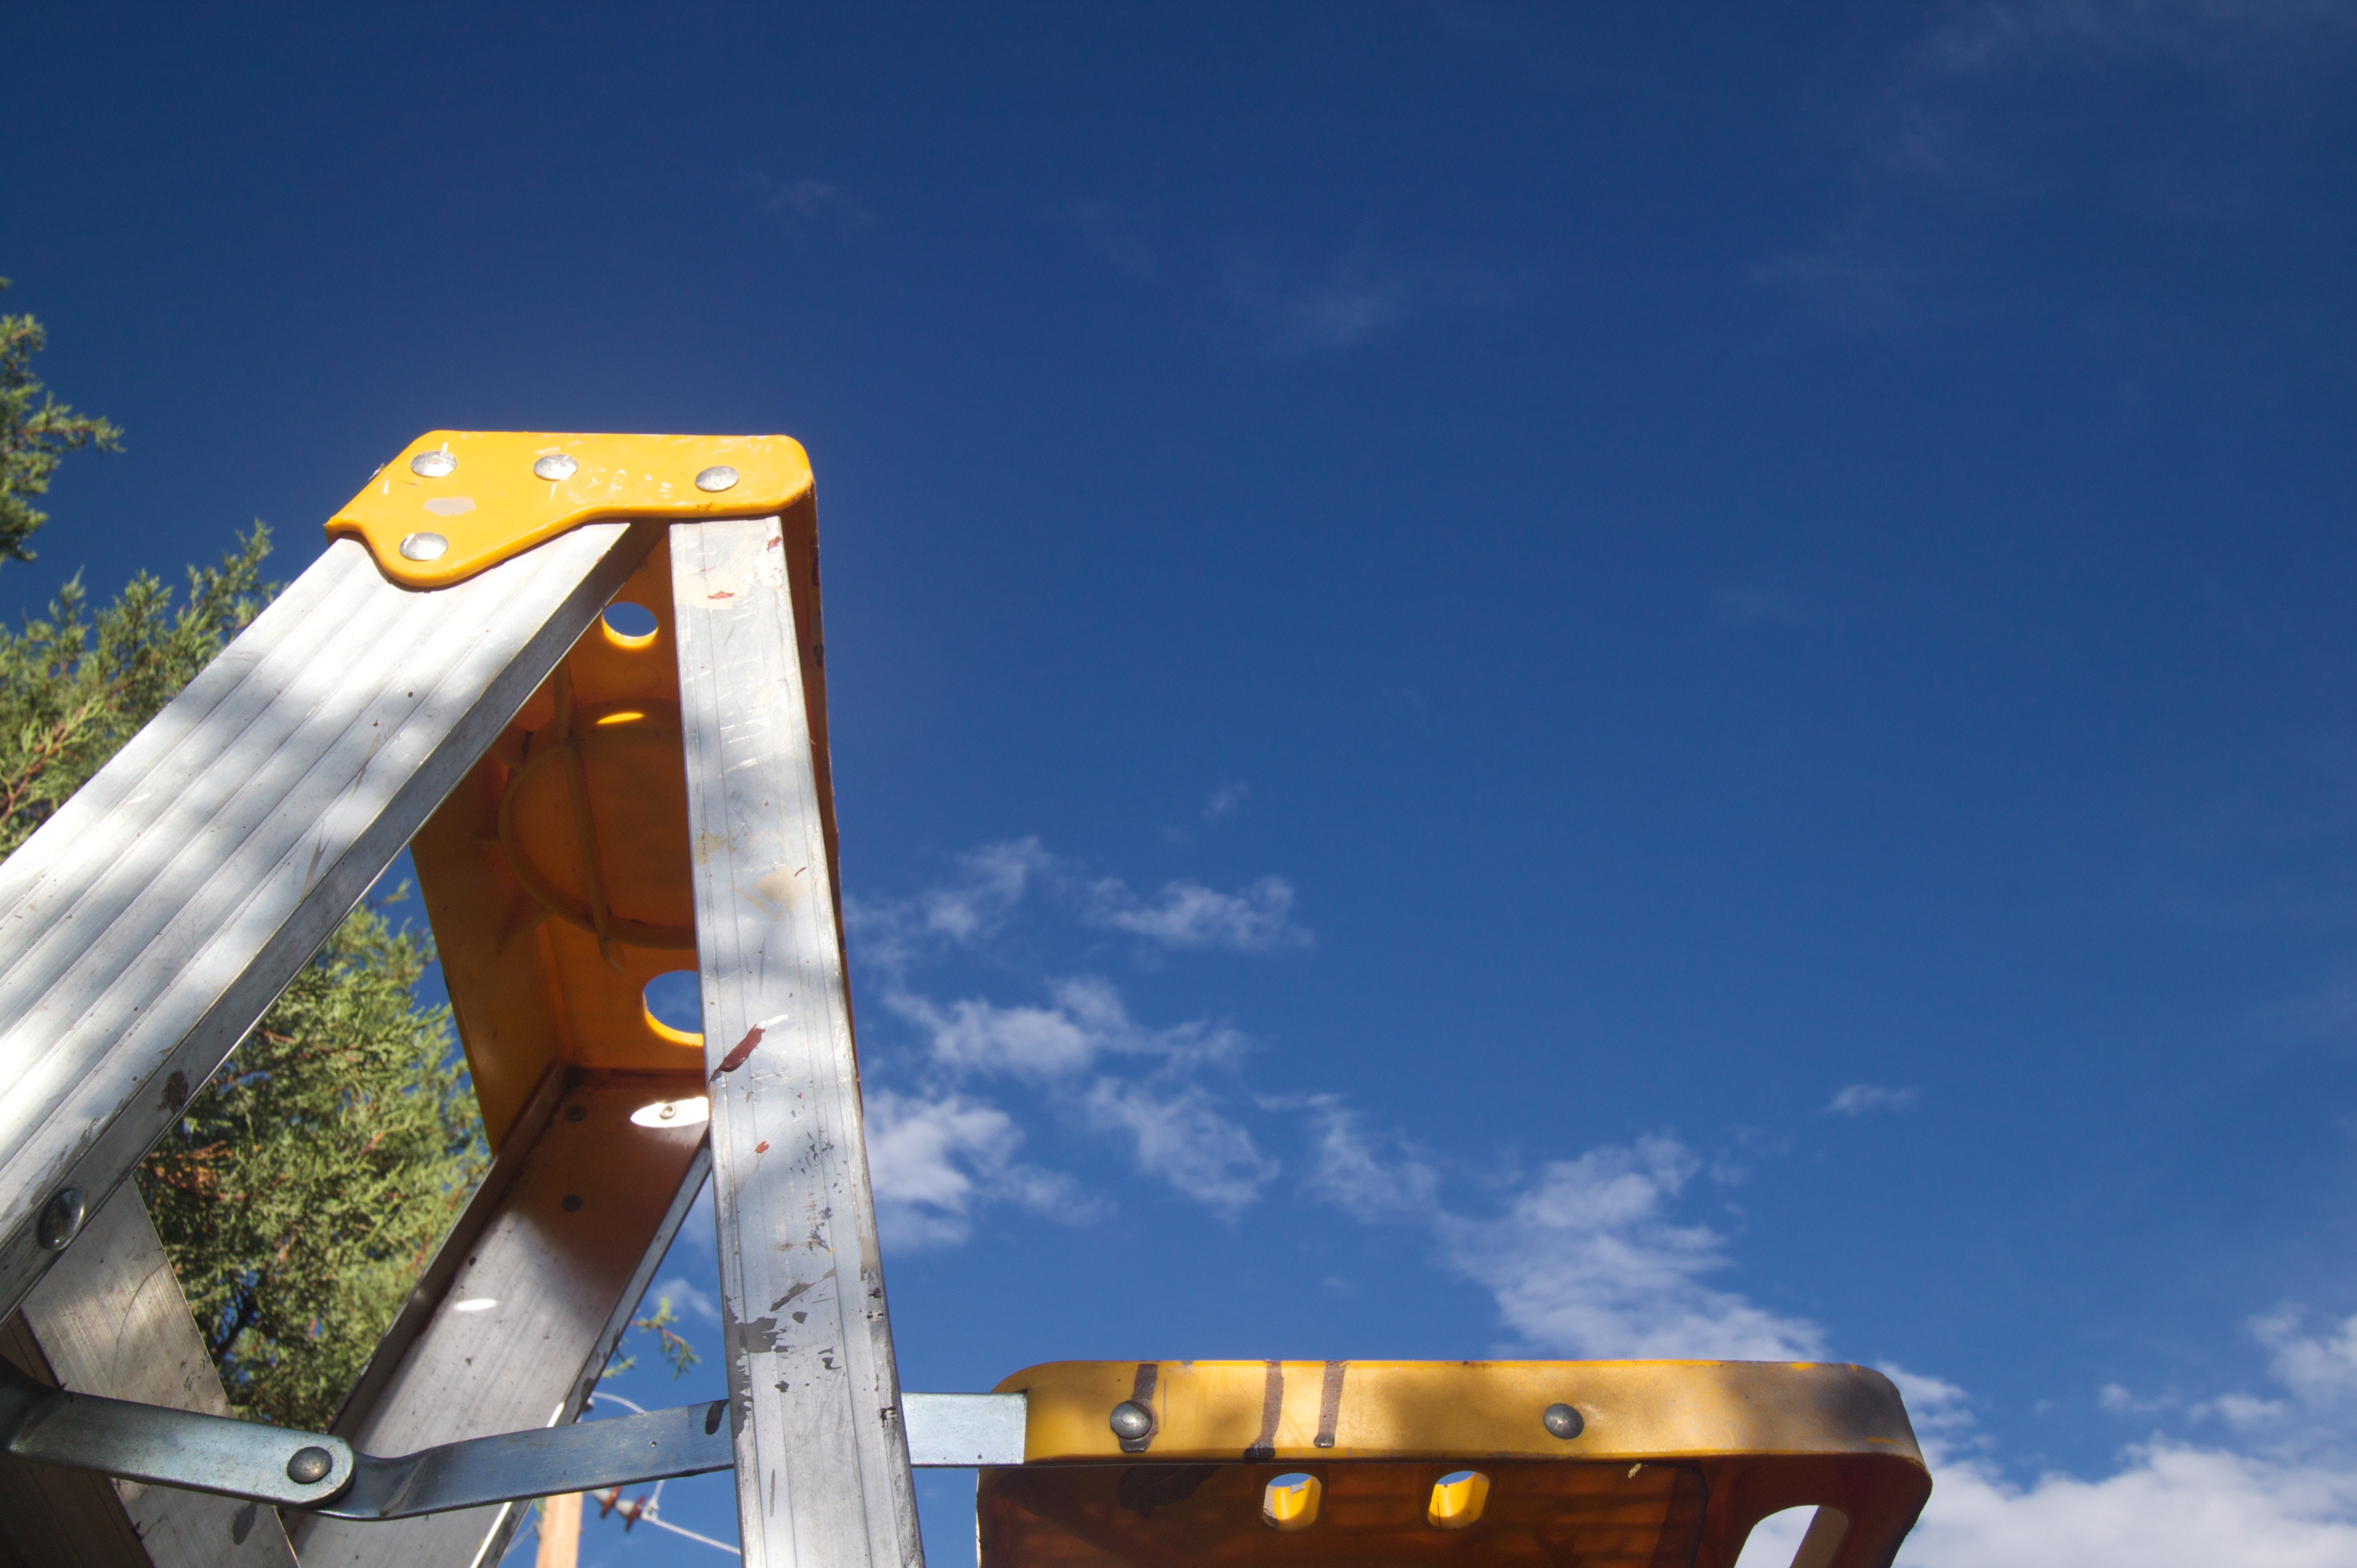
sky, blue, dailyshoot, atmosphere of earth